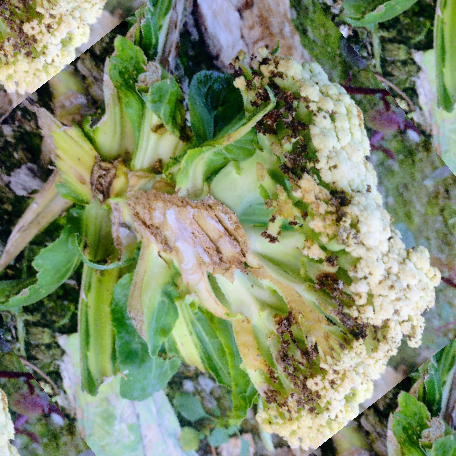
Label: Bacterial spot rot